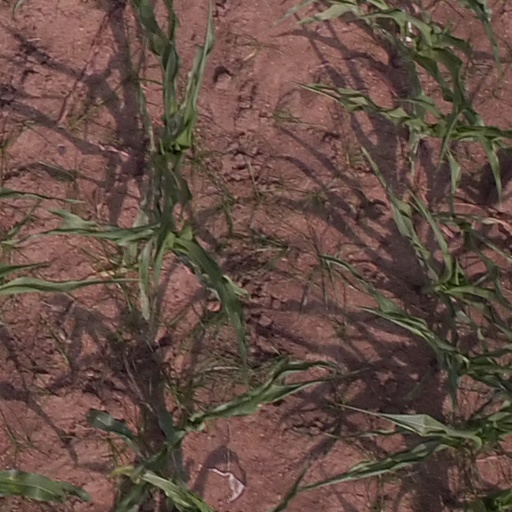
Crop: maize; corn